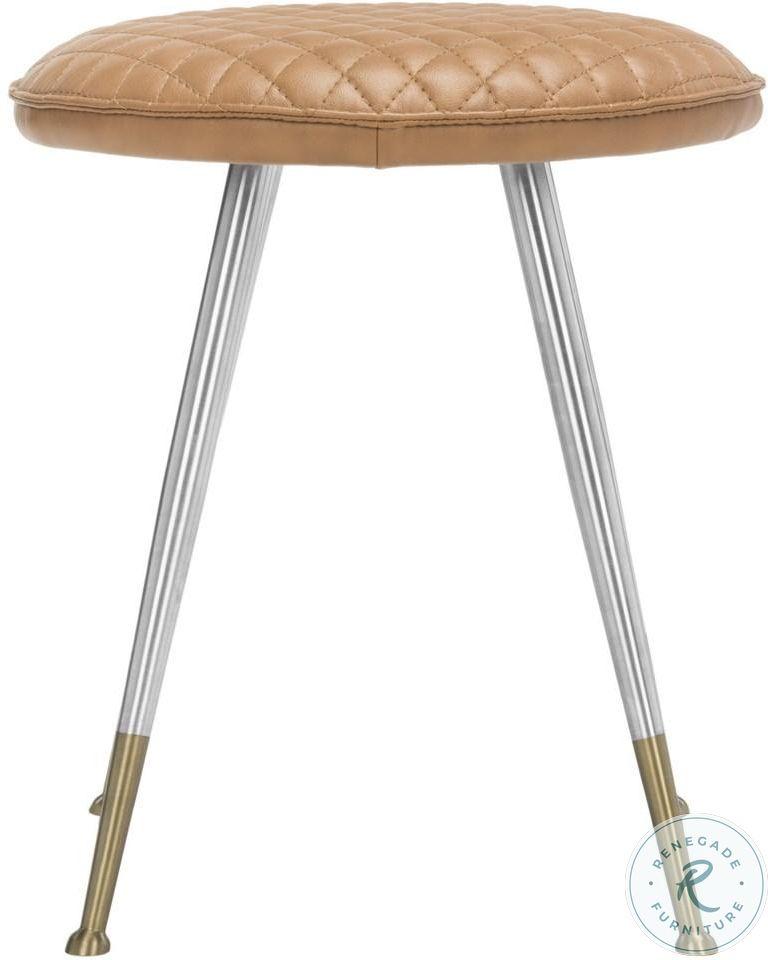
Category: Stools
Style: Transitional